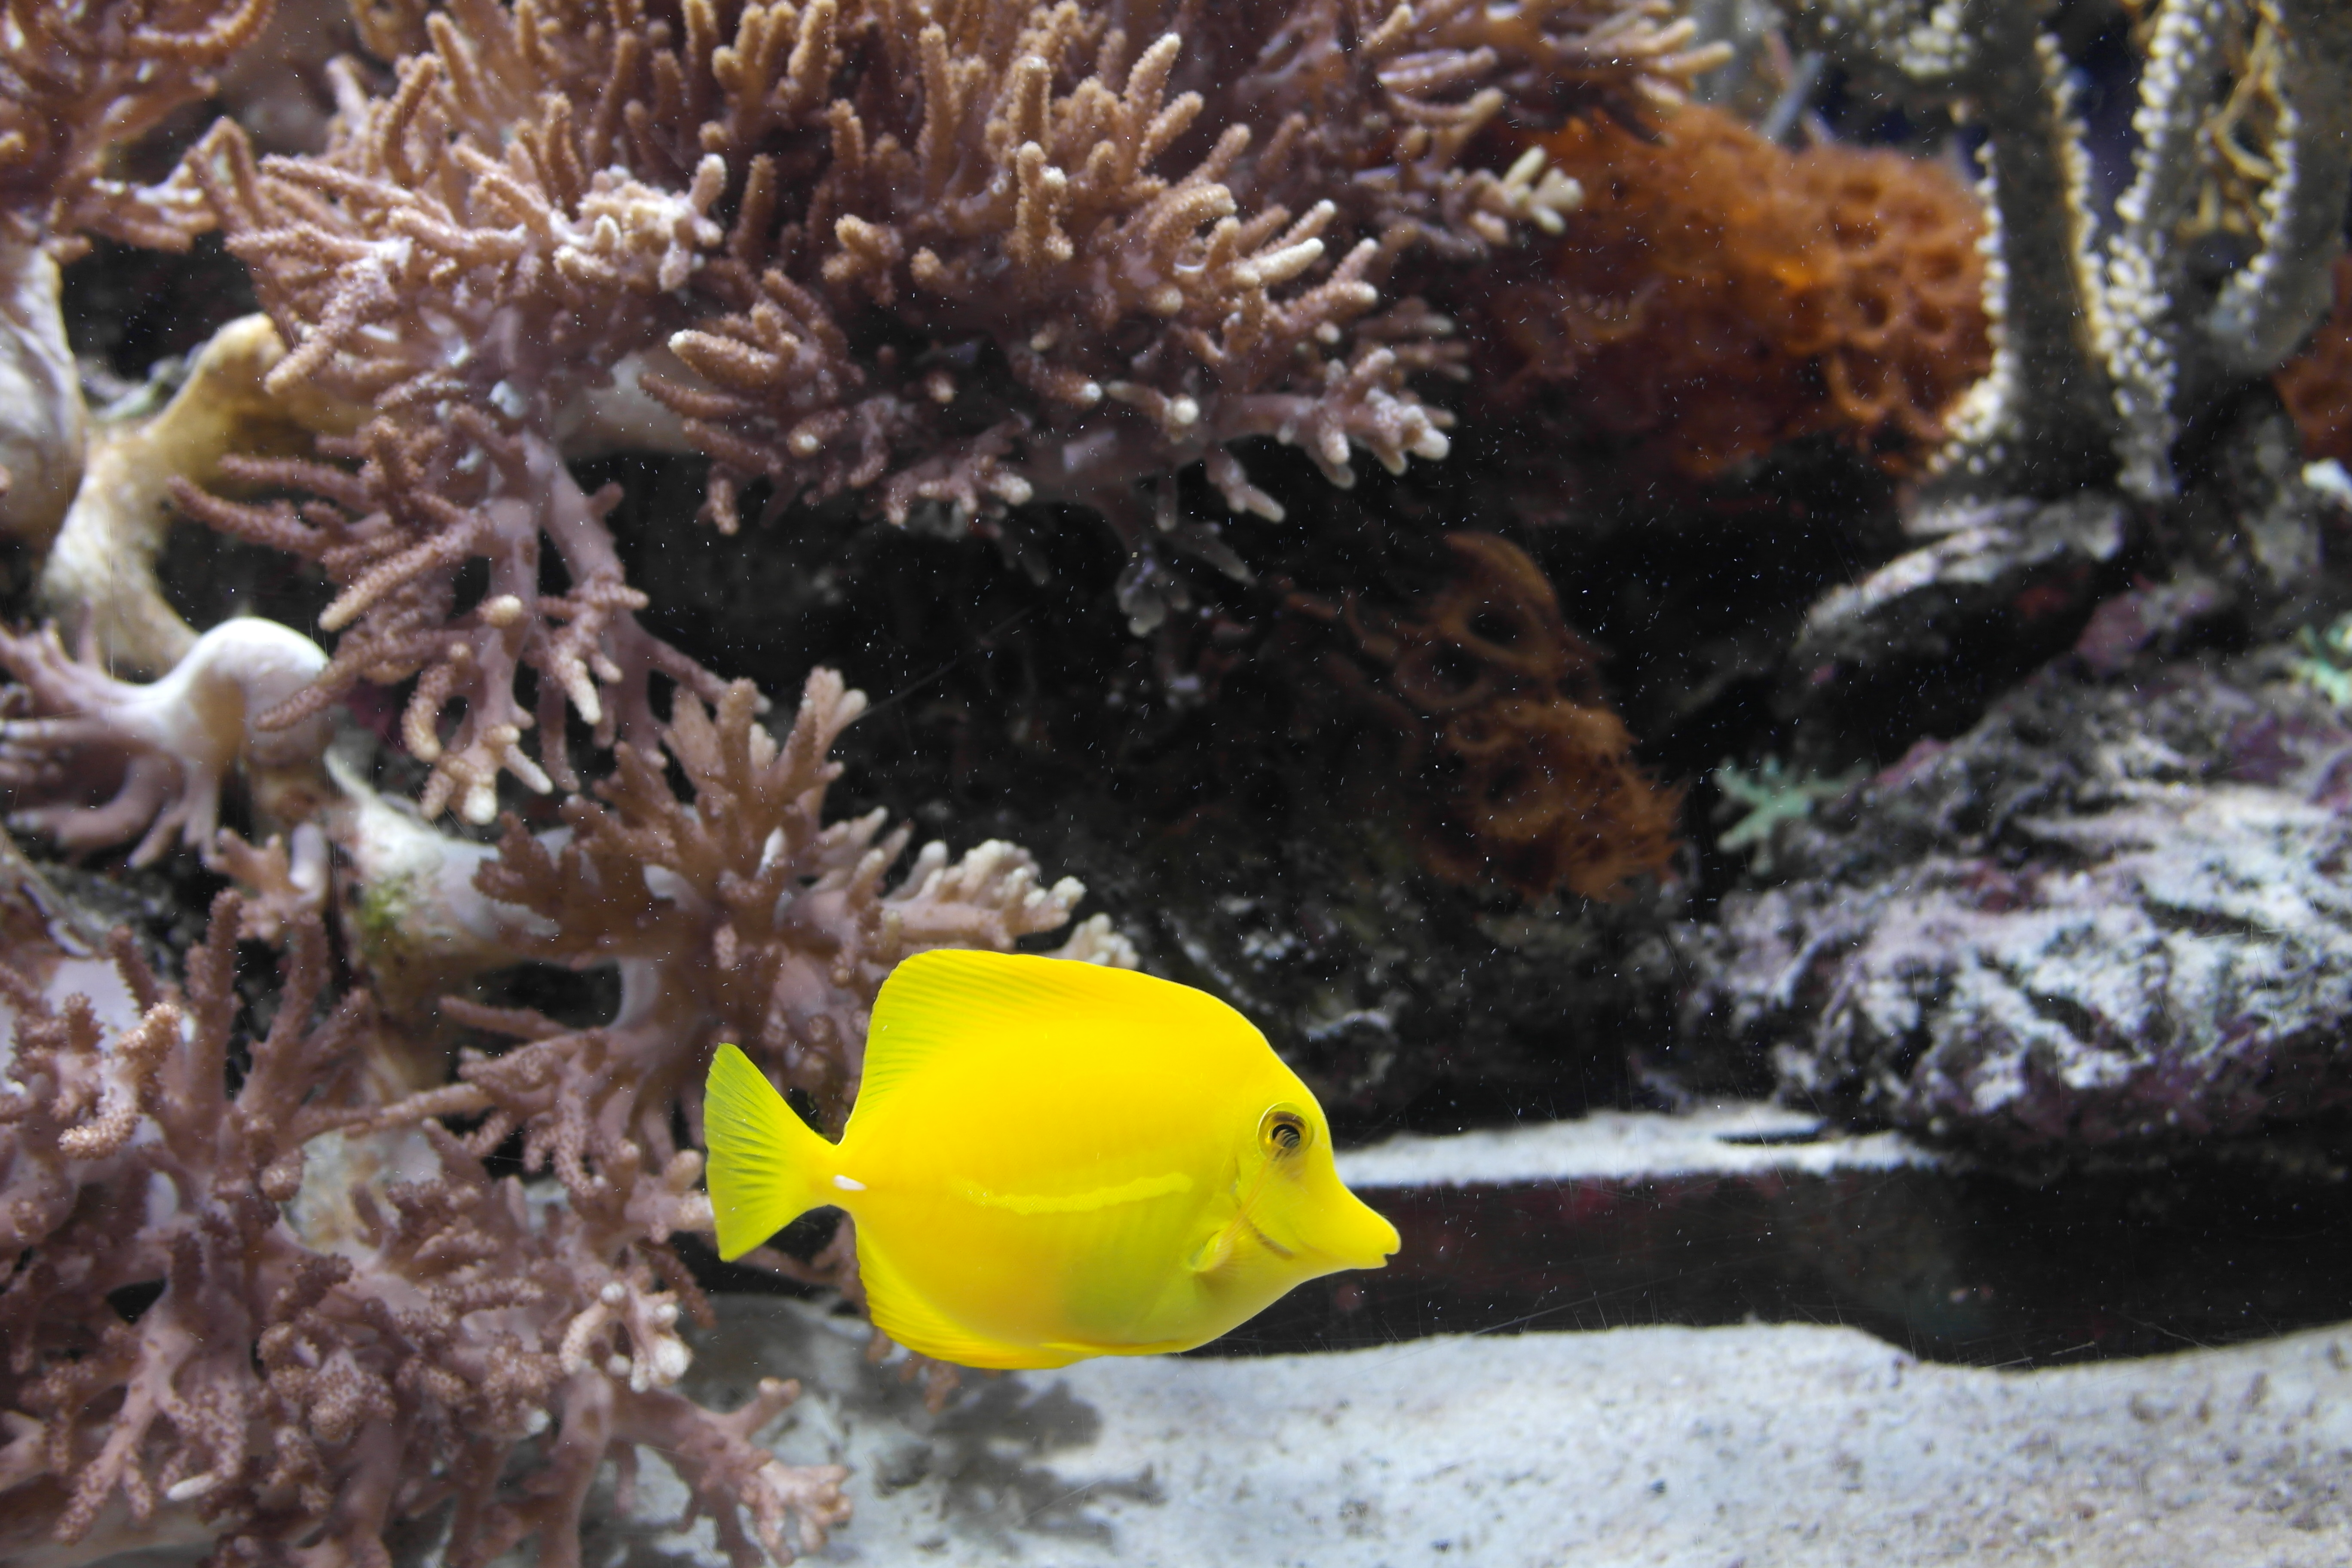
fish, yellow, pet, nature, animal, cute, sea, caribbean, reef, coral, coral reef, marine biology, coral reef fish, organism, pomacentridae, stony coral, underwater, sea anemone, aquarium